Torquato Tasso

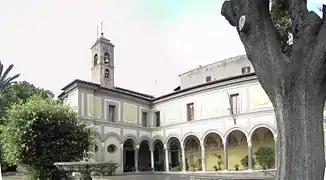
The Convent of Sant'Onofrio

The disease Tasso had is now believed to be bipolarity. Legends describe him wandering the streets of Rome half-mad, convinced that he was being persecuted. After his lengthy imprisonment in Ferrara's Santa Anna lunatic asylum, he was able to resume his writing, although he never fully recovered.